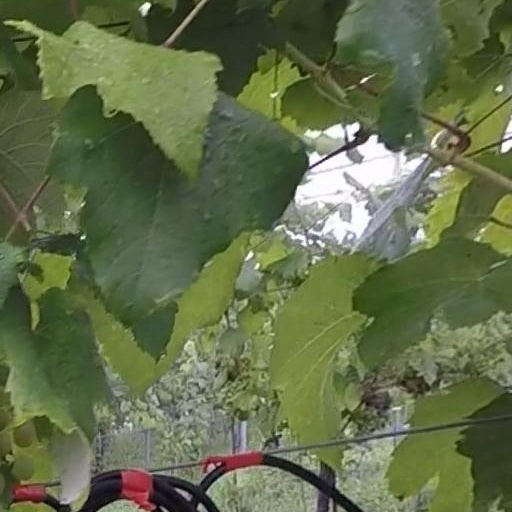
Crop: grape